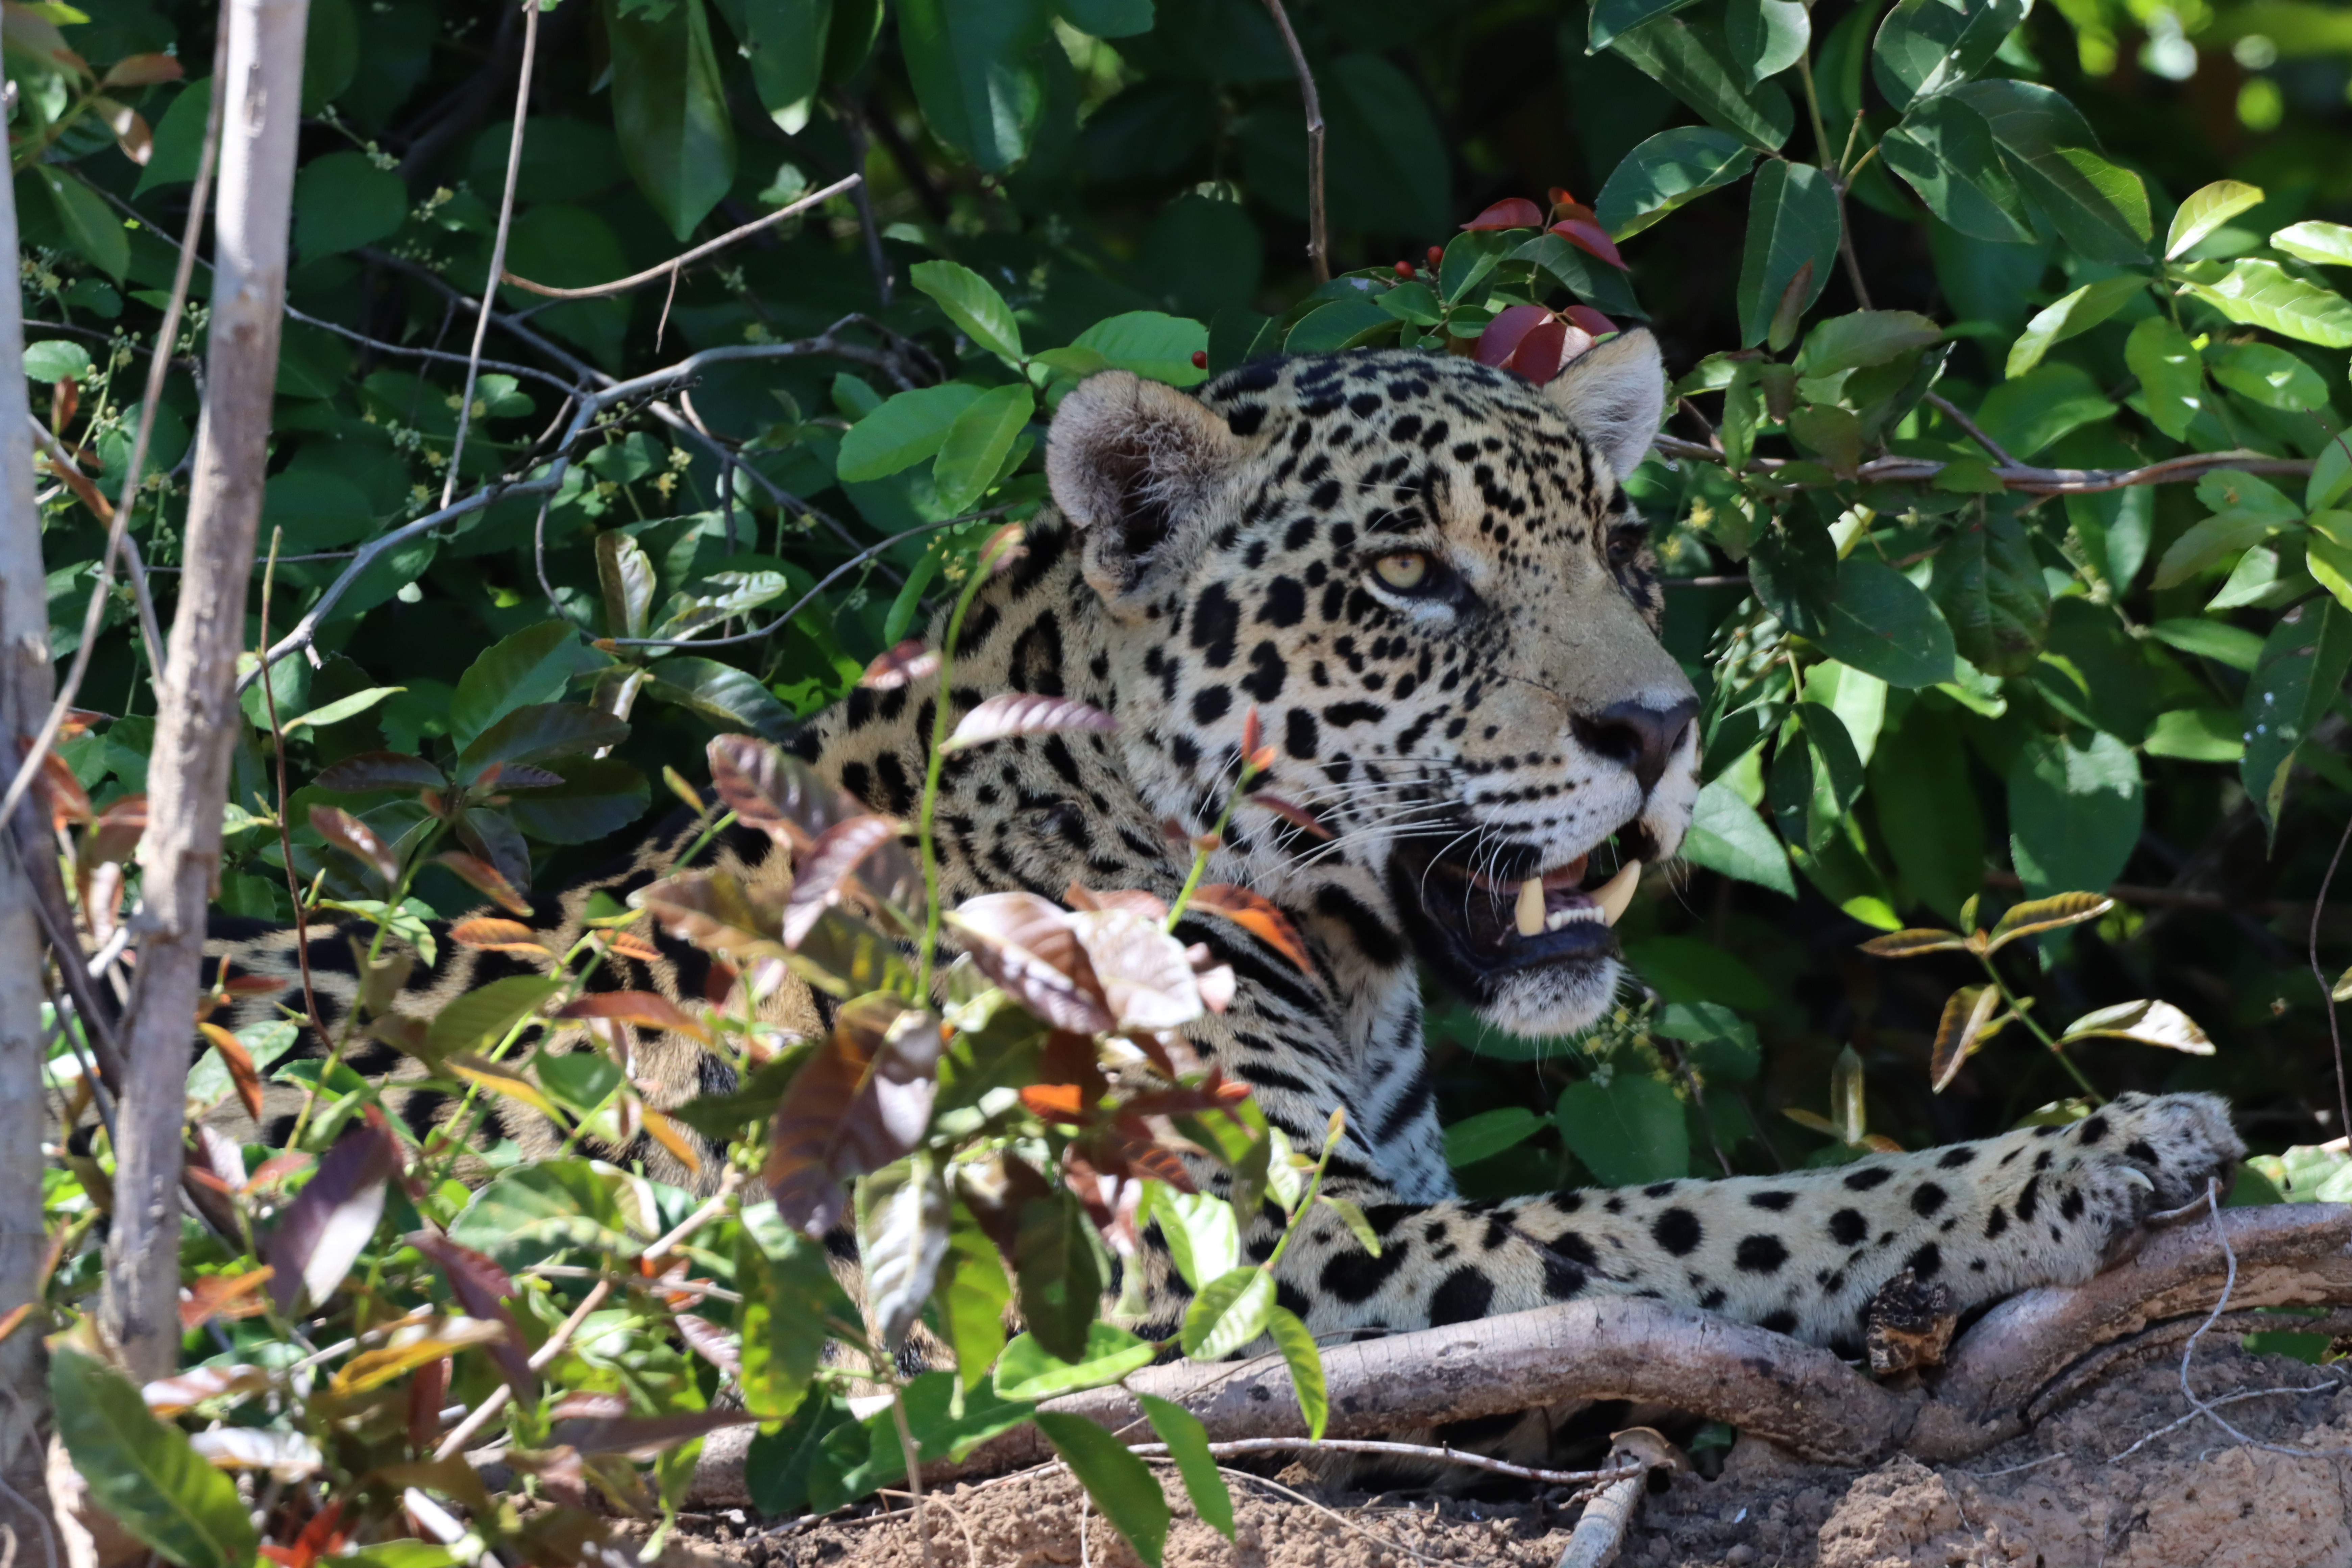
Jaguar: Lua